Hughes Range (Antarctica)

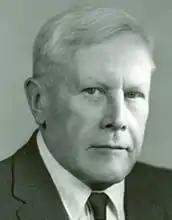
Alan Tower Waterman (Mount Waterman)

Discovered and photographed by Rear Admiral Byrd on the Baselaying Flight of Nov. 18, 1929, and surveyed by A.P. Crary in 1957-58.